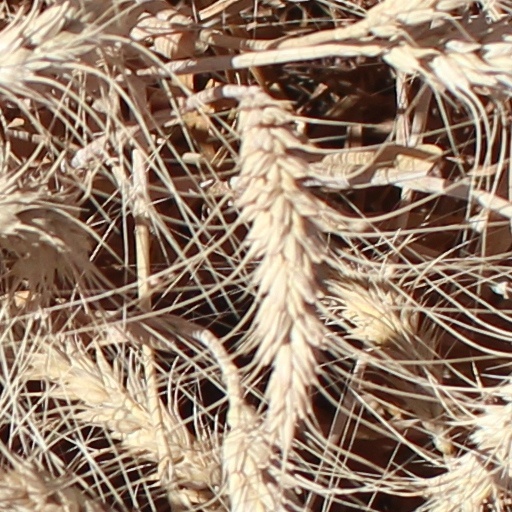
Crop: wheat